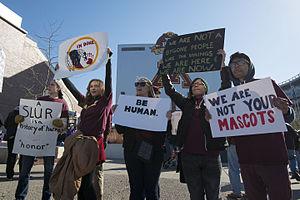
Chief Wahoo désigne à la fois le logo et le personnage représenté sur un des logos des Indians de Cleveland, un club de la Ligue majeure de baseball.